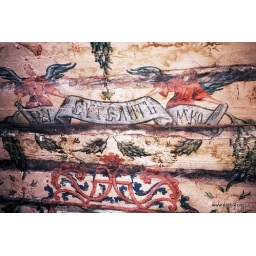
Interior wall decoration in a traditional wooden church, I think this was Ieud or Glod